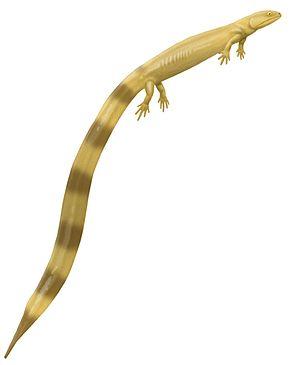
Urocordylus est un genre éteint d’amphibiens lépospondyles. Des fossiles ont été trouvés en Irlande et remontent au Westphalien.